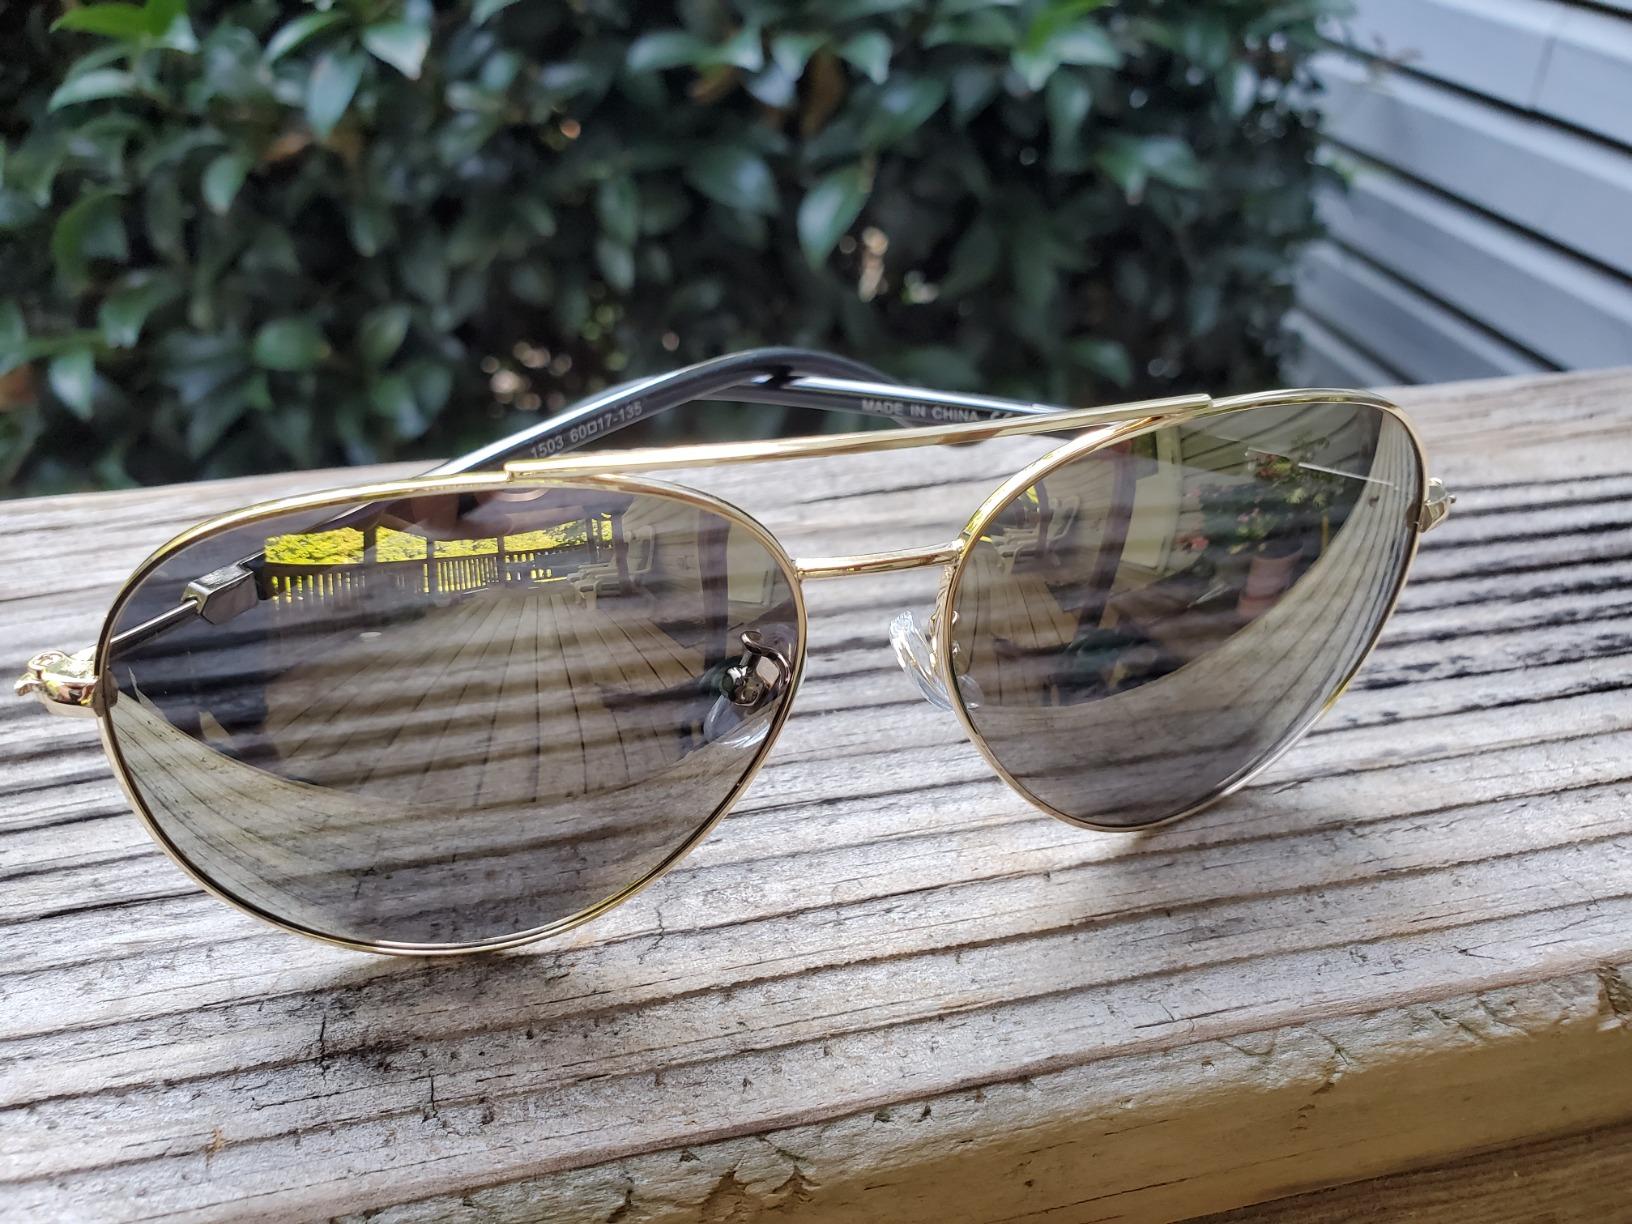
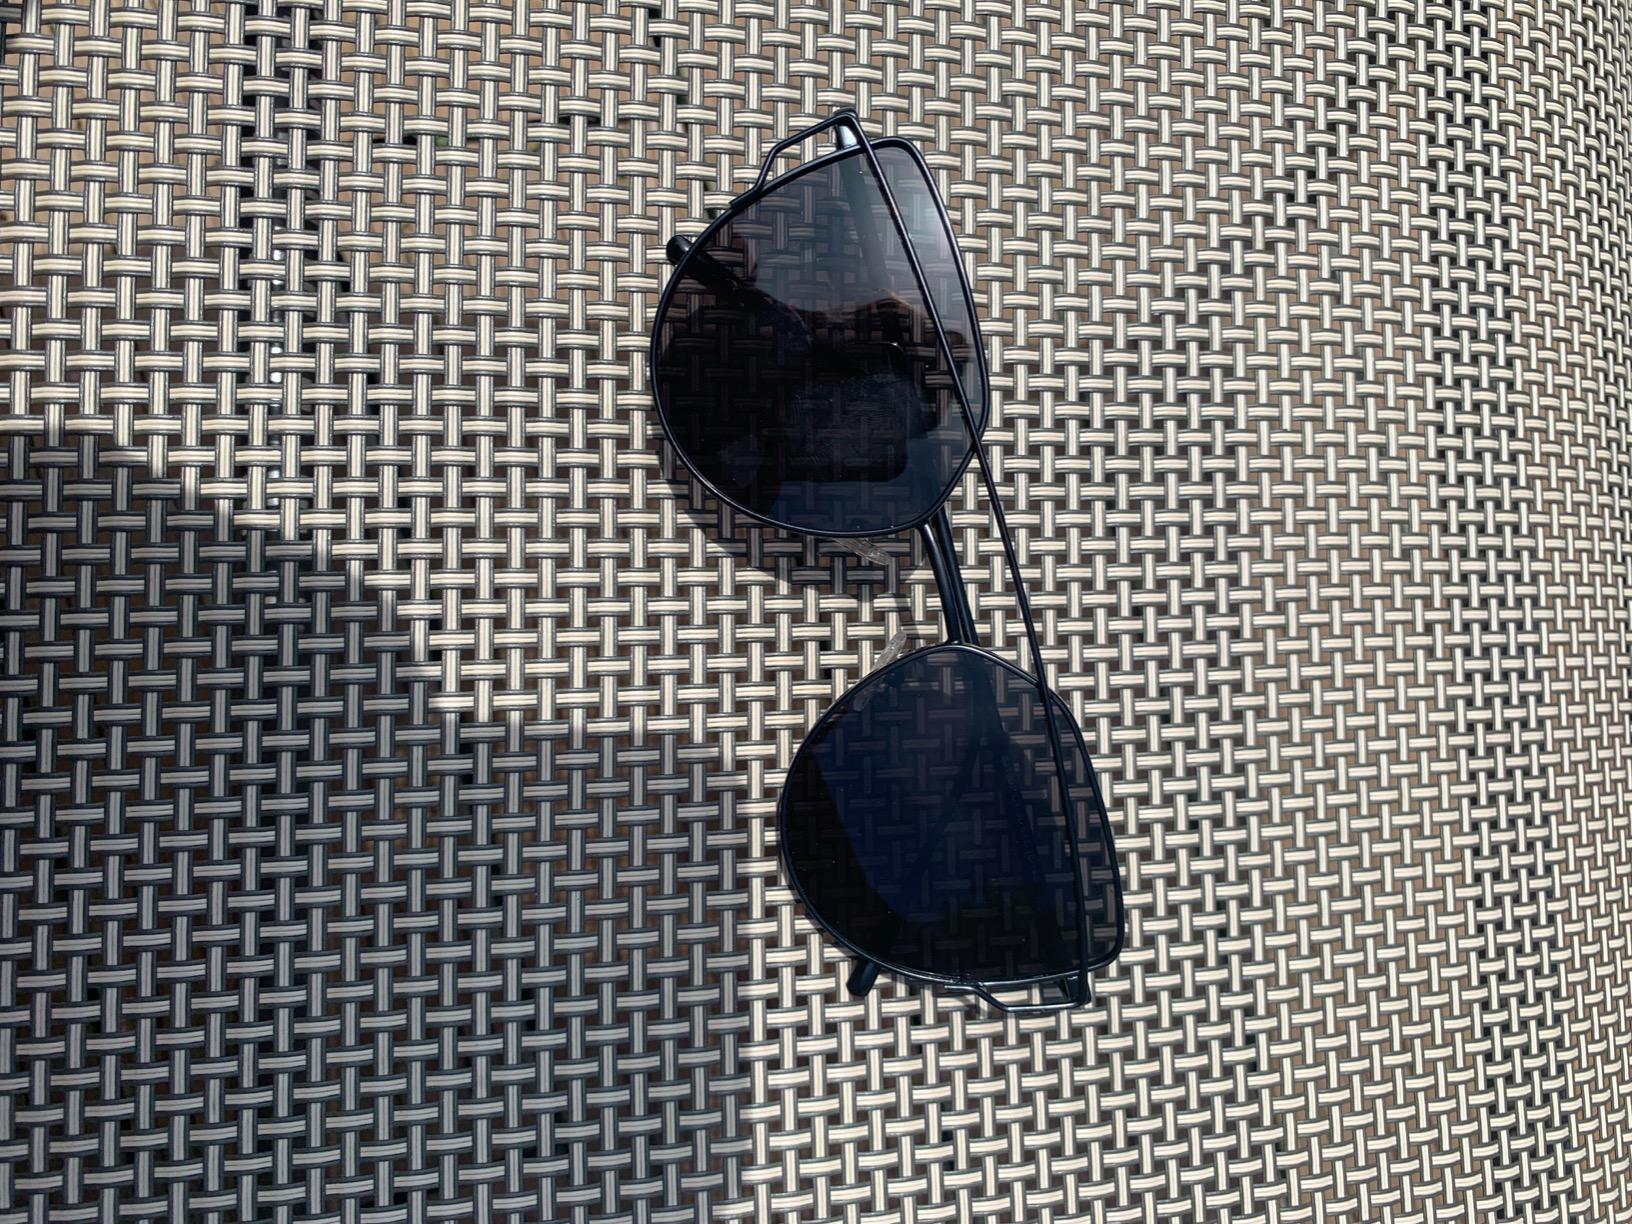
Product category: accessories_sunglasses
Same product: no